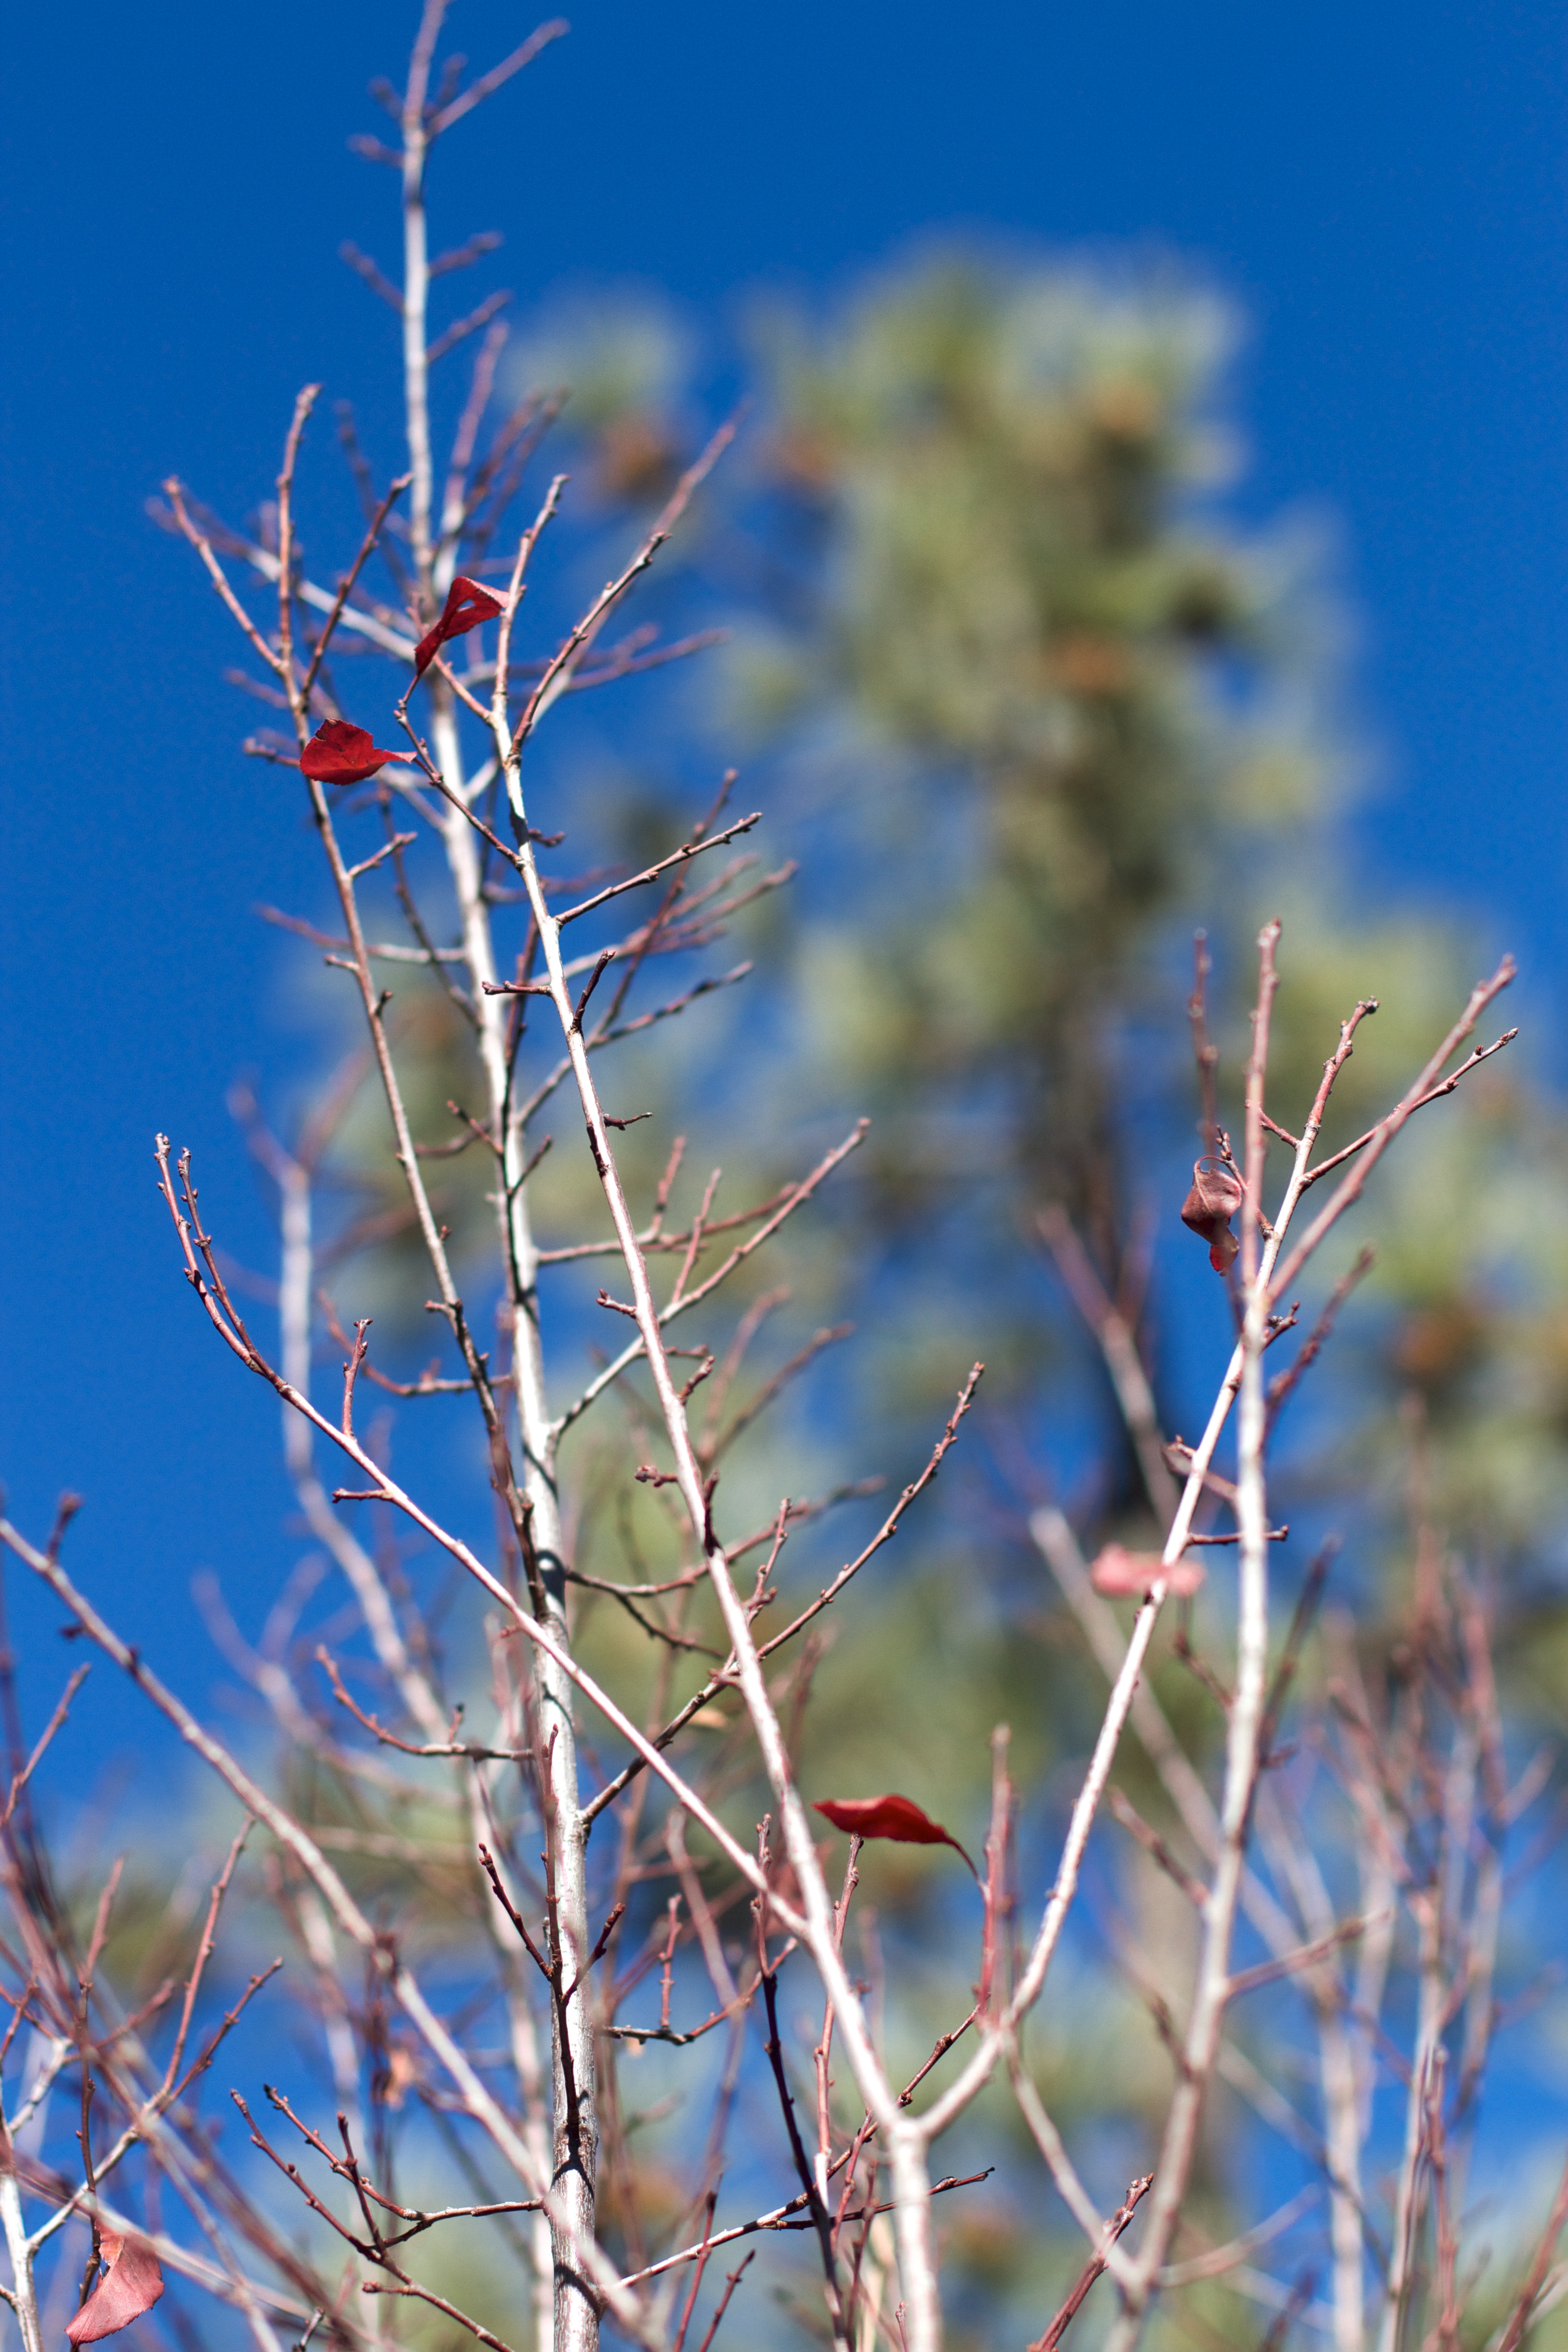
tree, nature, grass, branch, plant, prairie, leaf, flower, frost, flora, twig, wildflower, shrub, flowering plant, grass family, plant stem, woody plant, land plant, thorns spines and prickles